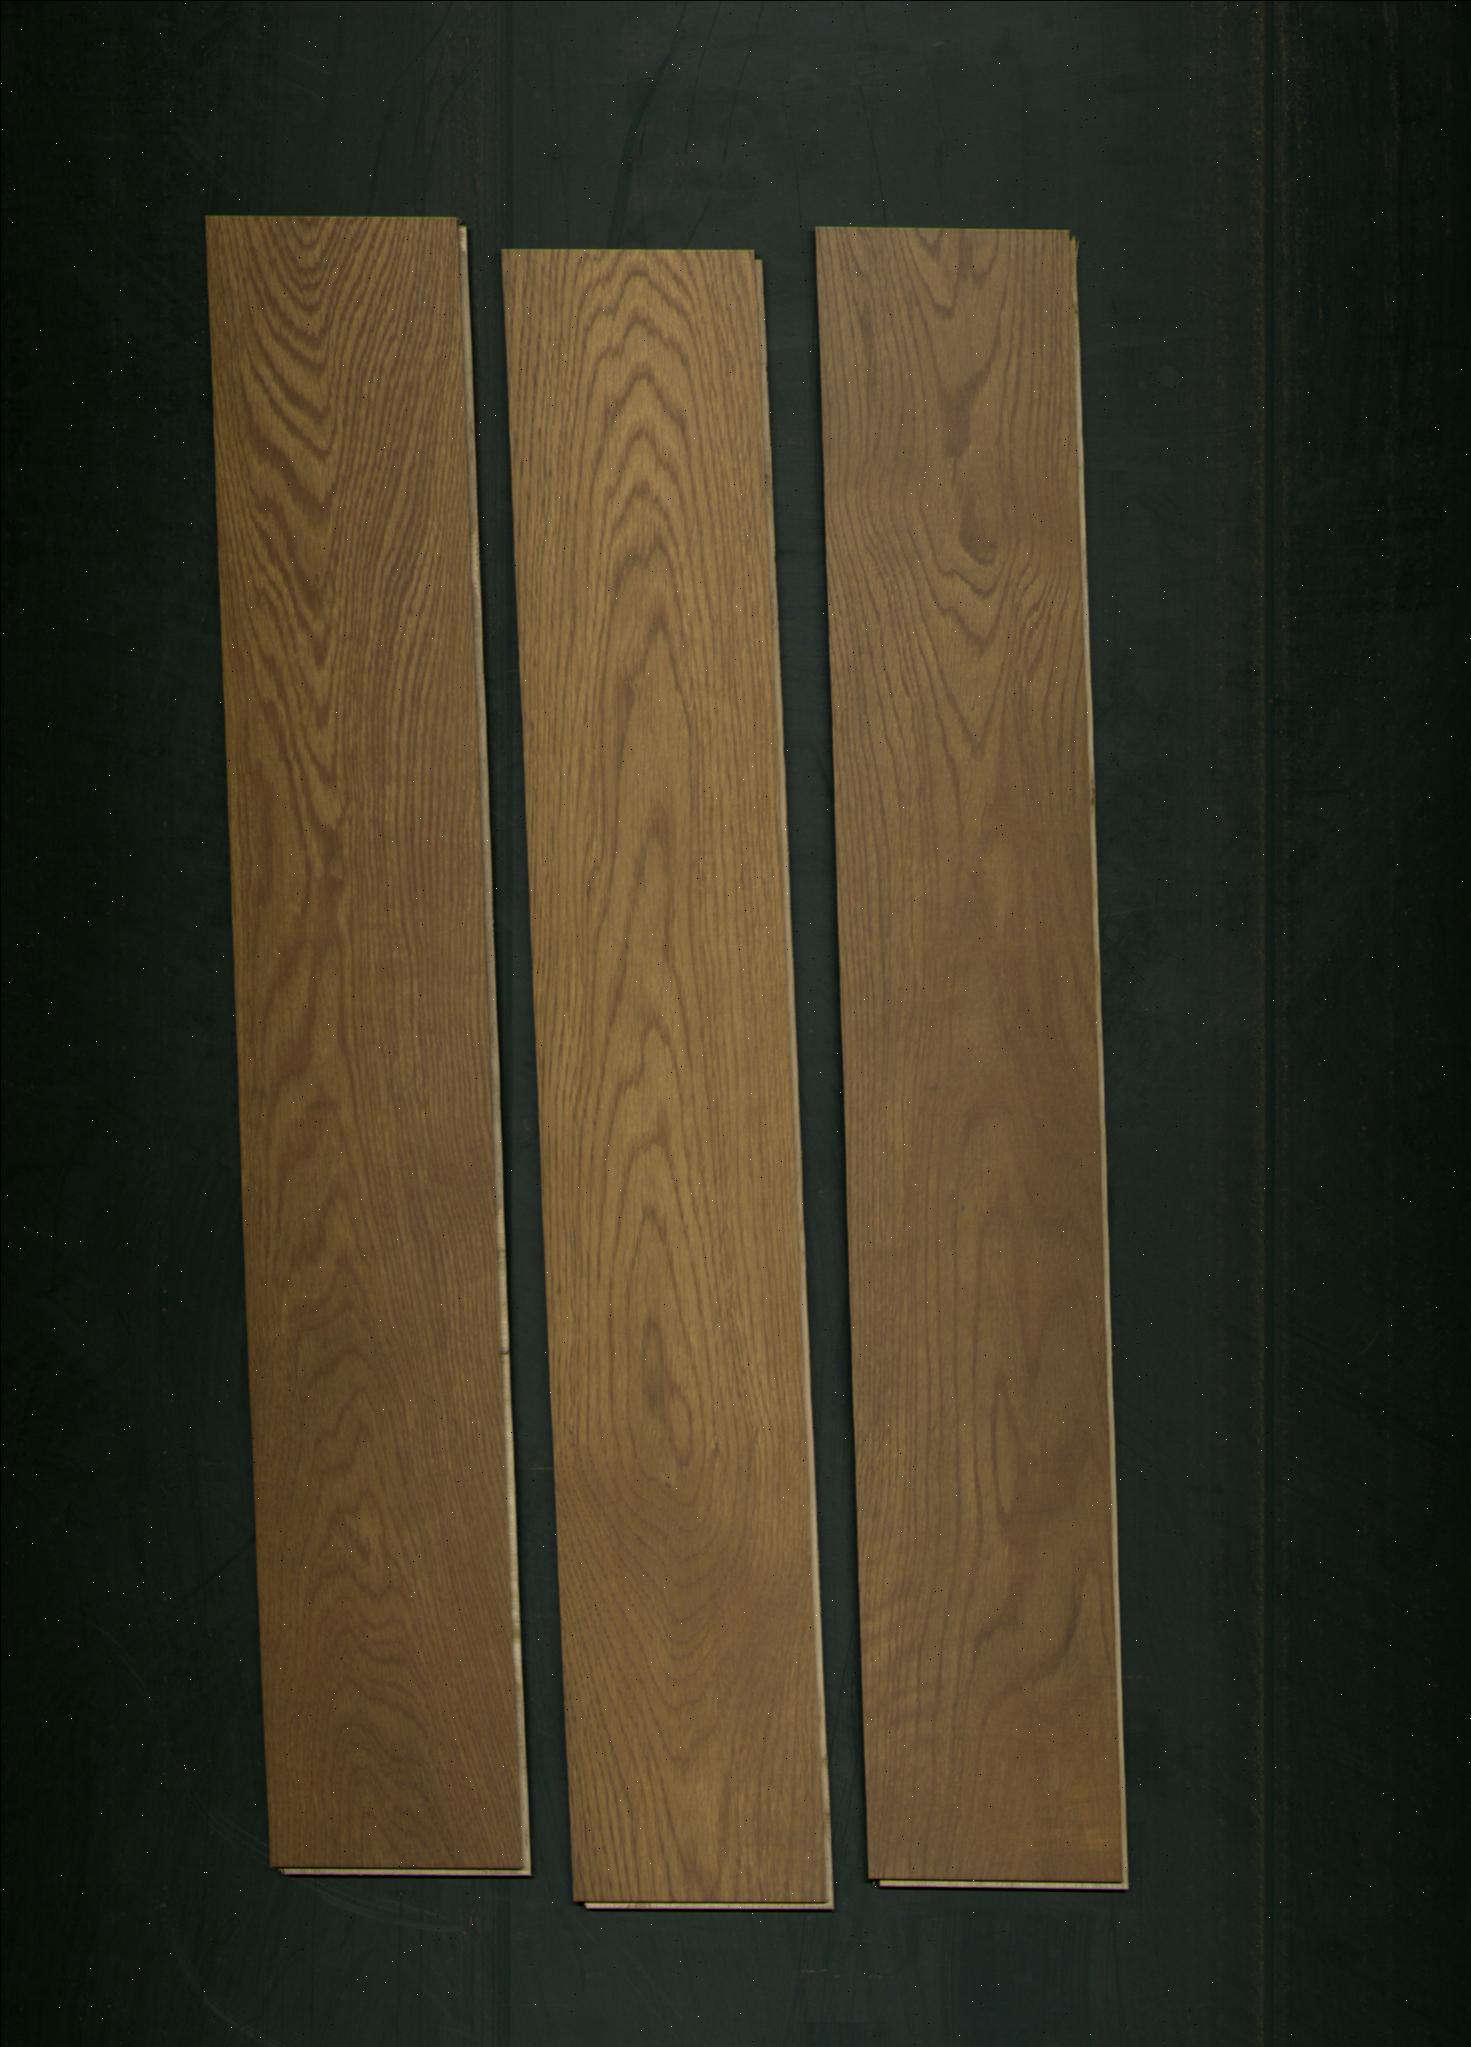
Label: mixers